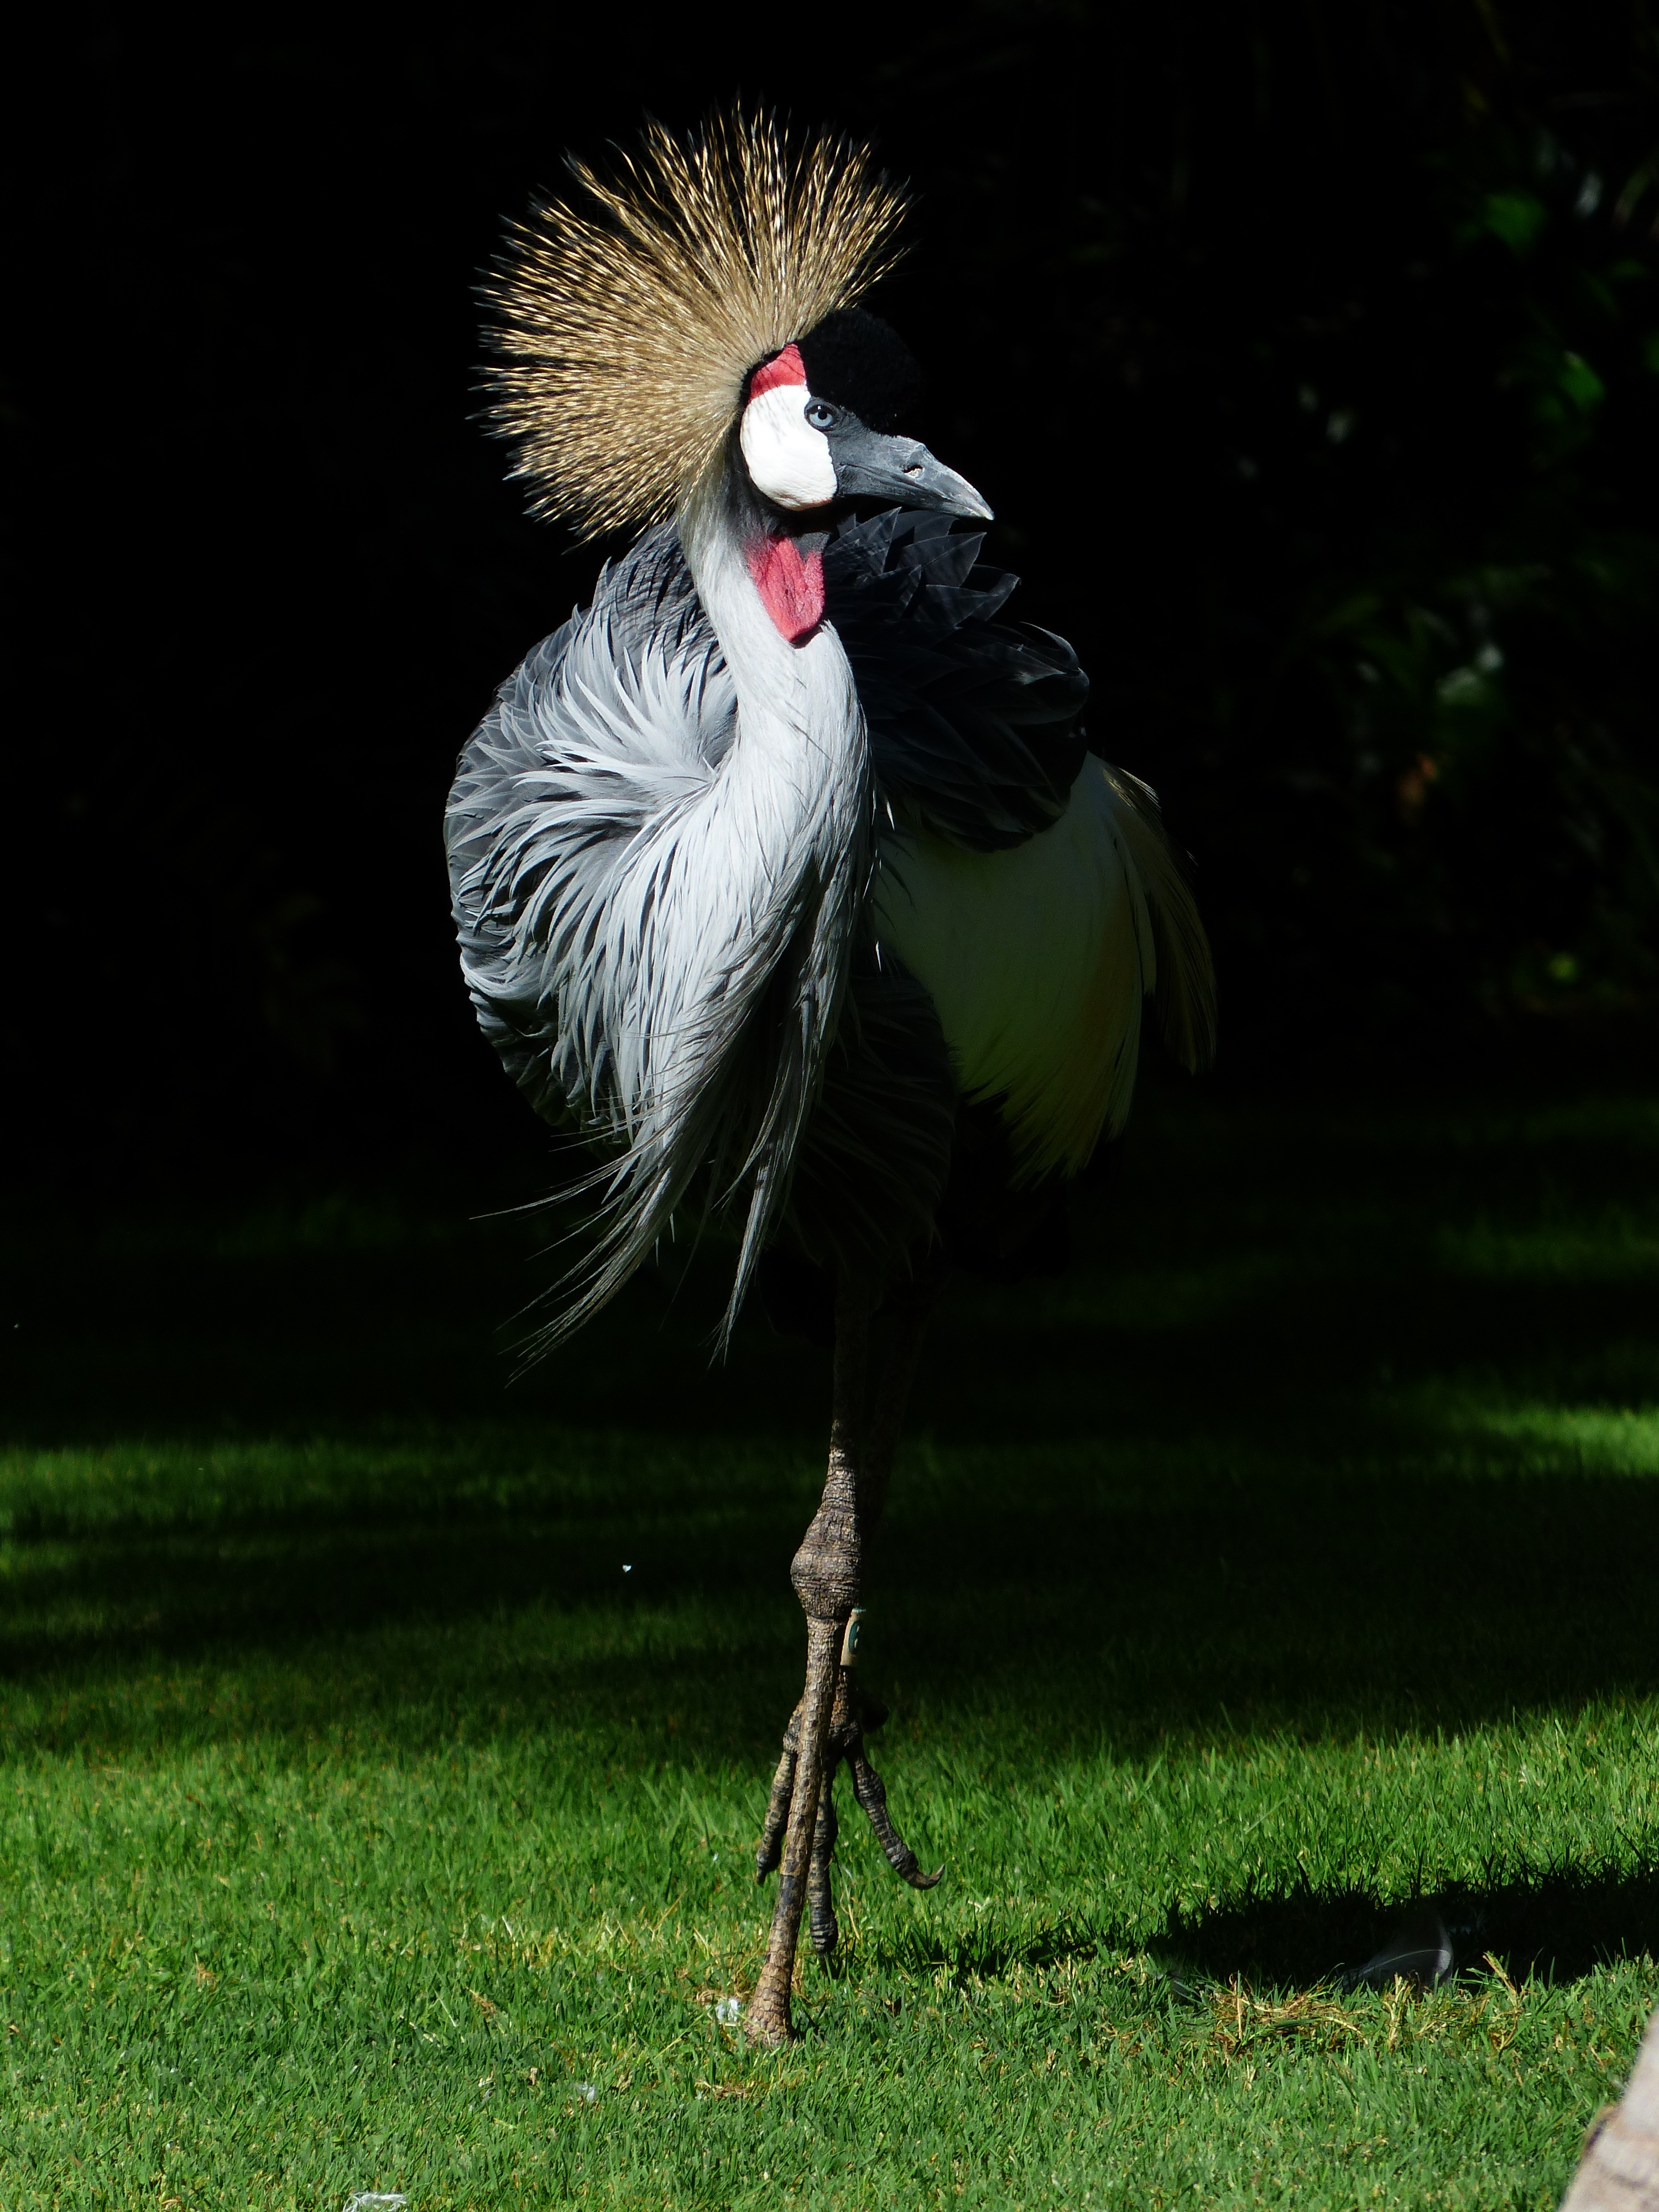
bird, wing, green, vertebrate, crane, spring dress, spring crown, grey crowned crane, balearica regulorum, grey neck grey crowned crane, south africa grey crowned crane, tufts of hair, standing out, gruidae